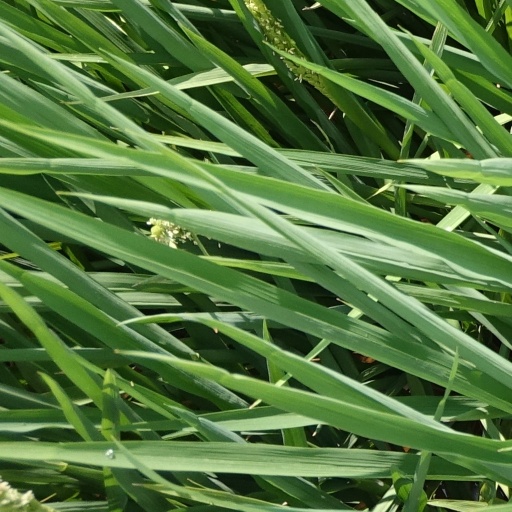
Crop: rice